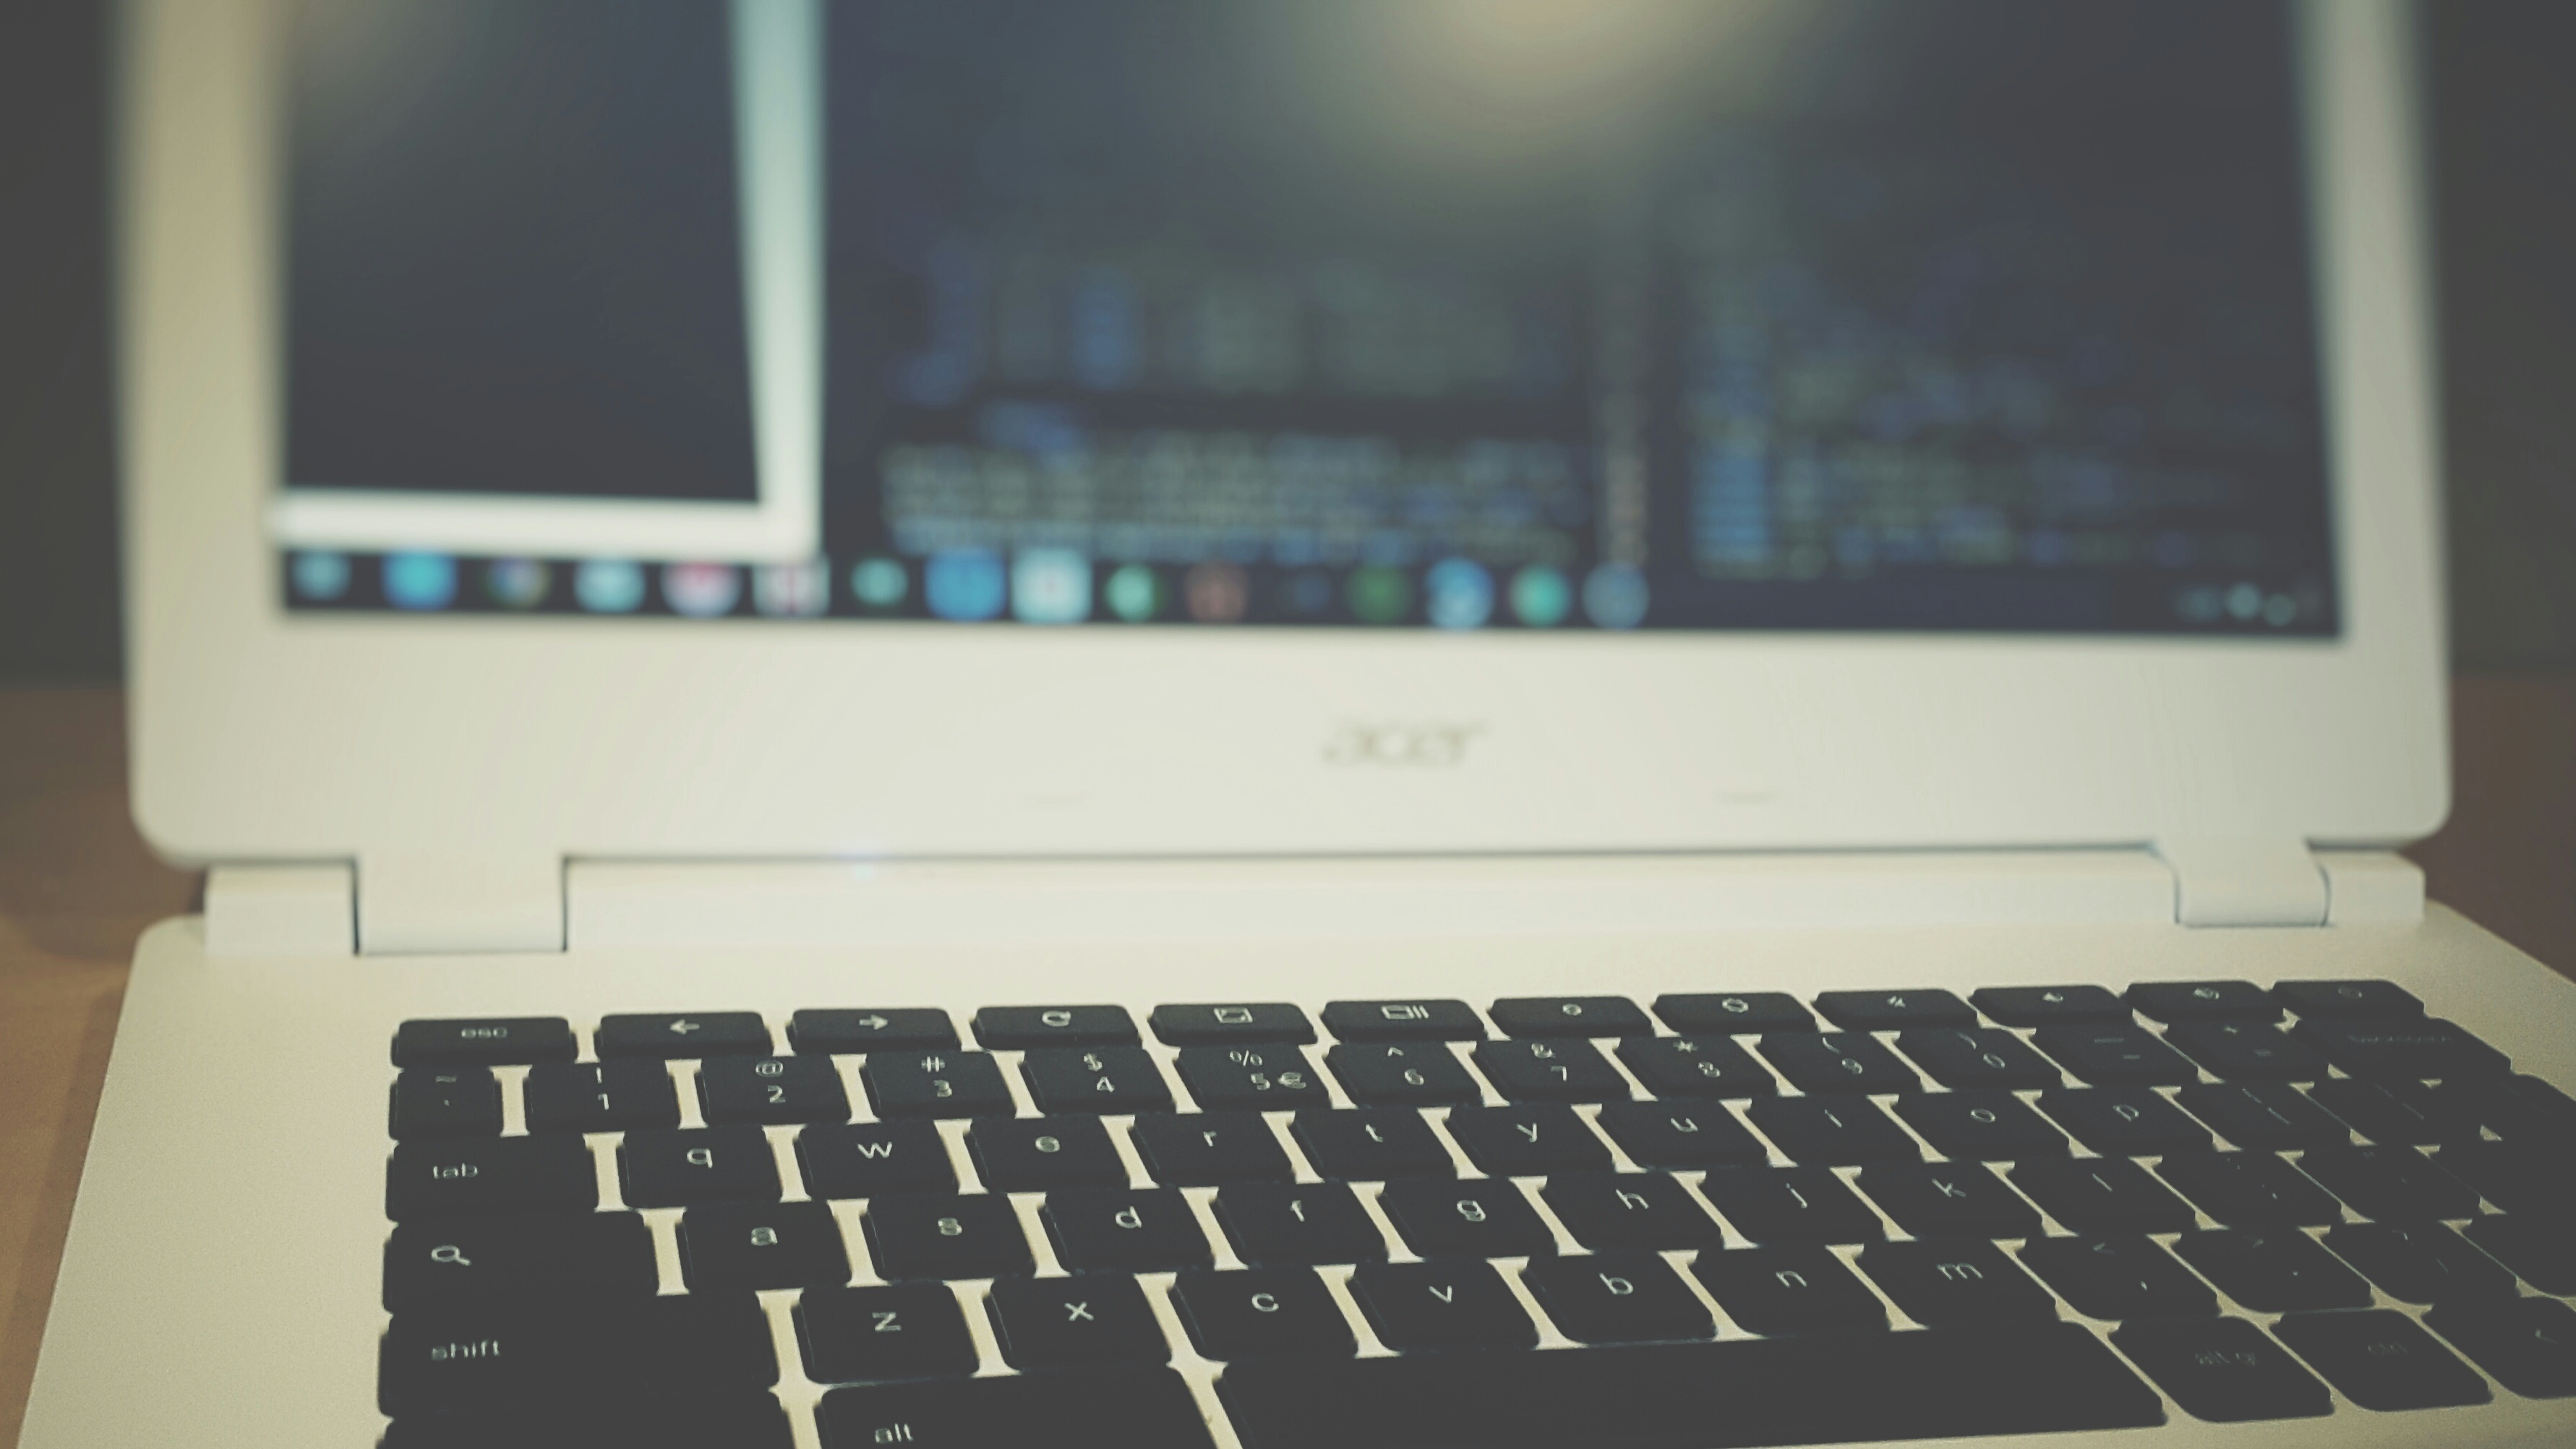
laptop, technology, multimedia, netbook, personal computer, electronic device, computer hardware, personal computer hardware, computer program